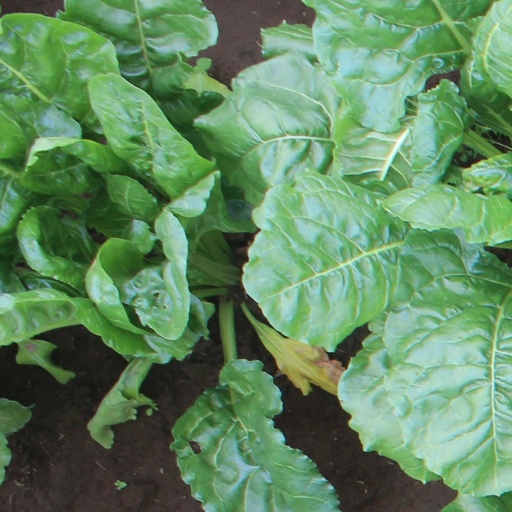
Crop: sugar beet